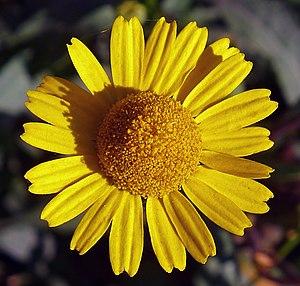
Coleostephus myconis (chrysanthème de Myconos) du jardin des Plantes de Paris
Chrysanthemum est un genre de plantes annuelles ou vivaces appartenant à la famille des Asteraceae, dont certaines espèces sont très cultivées comme plantes d'ornement. Ce genre, avec d'autres proches de lui, a subi plusieurs révisions taxonomiques.